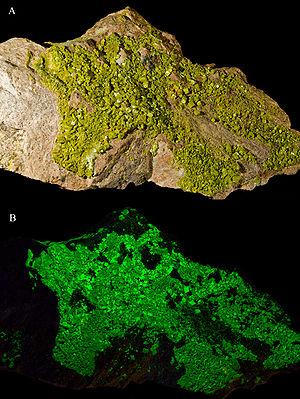
Autunite
L'autunite est une espèce minérale composée d'un phosphate hydraté d'uranyle et de calcium, de formule chimique Ca(UO₂)₂(PO₄)₂ • 10-12 H₂O mais pouvant contenir des traces de baryum et de magnésium.